Dornier Seastar

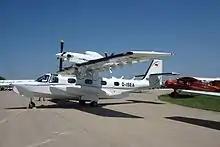
Seastar, 2010

The Dornier Seastar is a parasol wing flying boat, powered by a pair of Pratt & Whitney Canada PT6A-112 engines, mounted in a single nacelle over the wings in a push-pull configuration. In general layout, it strongly resembles both the innovative Dornier Do J "Wal" all-metal monoplane flying boat of the 1920s, of which over 250 examples were built, and its direct successor, the larger Dornier Do 18 of the 1930s. Locating both of the engines in the center of the wing enables the weight of the engines to be more effective in reducing any induced rolling motions; it also protects the engines from water spray, reducing corrosion, and eliminates asymmetric thrust when operating.